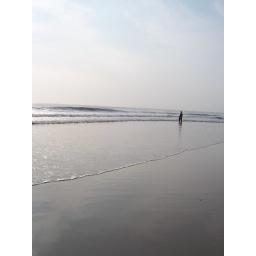
a mother and child standing in the shallow waters on the atlantic coast in corolla, nc.